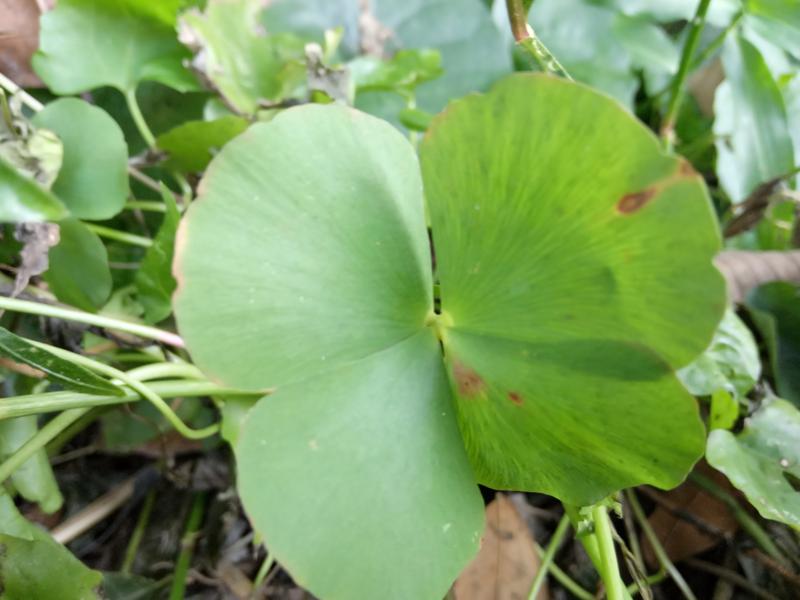
Weed species: Marsilea minuta